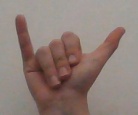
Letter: ya